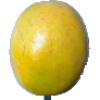
Label: Maracuja 1